Crayon

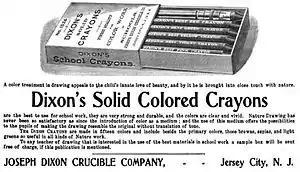
Early Dixon crayon ad from August 1901

The initial era of wax crayons saw several companies and products competing for the lucrative education and artist markets. The Franklin Mfg. Co, founded in 1876 in Rochester, New York, was one of the first companies to make and sell wax crayons, and in 1883 they appeared with a display of crayons at the World's Columbian Exposition that year.